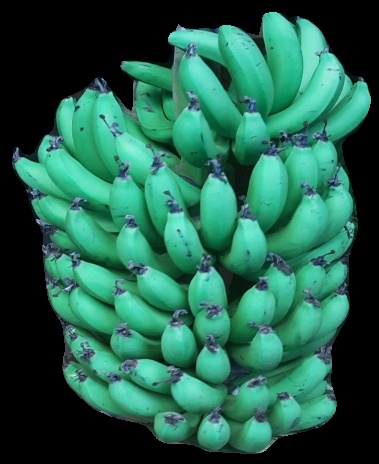
Variety: pachbale
Grade: grade1